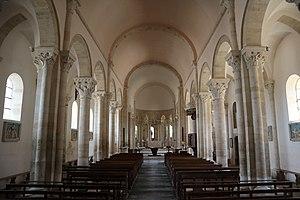
Église de Saint-Révérien (58). Intérieur.